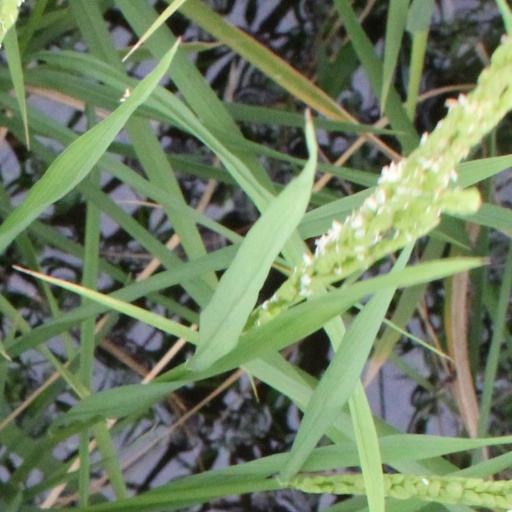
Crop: rice